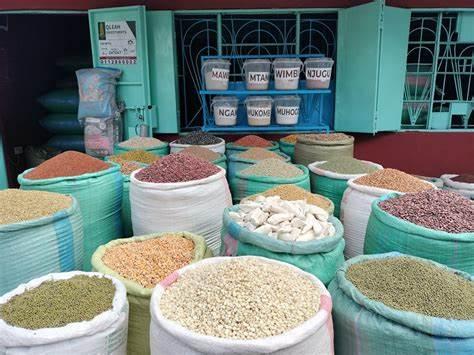
Bidhaa za vyakula zikiwa zimehifadhiwa katika magunia marefu na kukusanywa mbele ya duka ambalo linatoa huduma ya uuzaji wa bidhaa hizo ambazo ni; alizeti, mahindi, maharage, mchele nakadhalika.